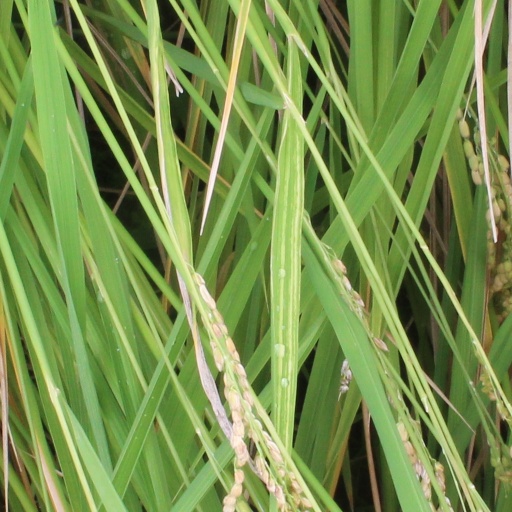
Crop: rice